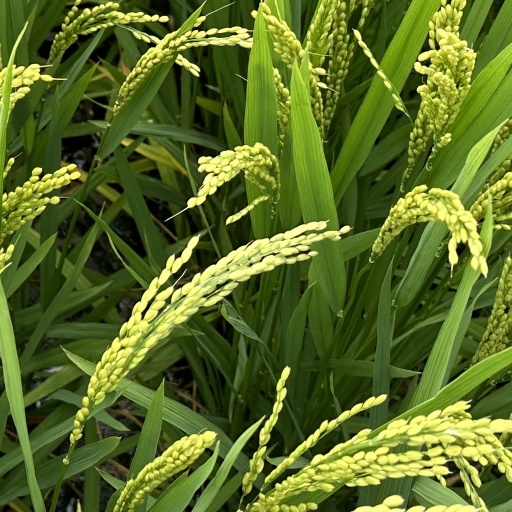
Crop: rice